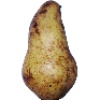
Label: Pear Abate 1